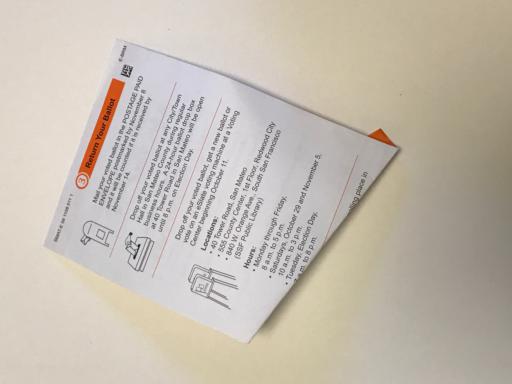
Waste category: paper